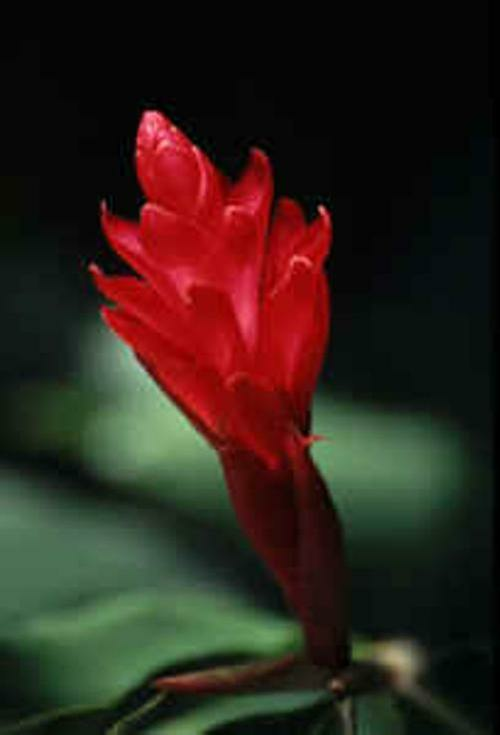
Flower: red ginger